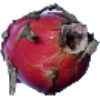
Label: red_pitahaya